Affinity (medieval)

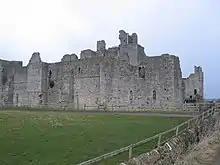
Middleham Castle was the centre of the earl of Salisbury's Yorkshire affinity.

Central to a noble affinity was the lord's indentured retainers, and beyond them was a more amorphous group of general supporters and contacts. The difference, K. B. McFarlane wrote, was that the former did the lord "exclusive service" but the latter received his good lordship "in ways both more and less permanent" than the retainers. Christine Carpenter has described the structure of the earl of Warwick's affinity as "a series of concentric circles" with him at the centre. It has been noted that a lord only had to gather a relatively small number of people around in areas where he was strong, as members of his affinity supported not only him but also each other; thus, the number of men who could come to his aid was often far greater than the number of men he actually knew. These were men the lord trusted: for example, in 1459, on the verge of the Wars of the Roses, the earl of Salisbury gathered the closest members of his affinity to him in Middleham Castle and took their advice before publicly coming out in support of the rebellious duke of York.